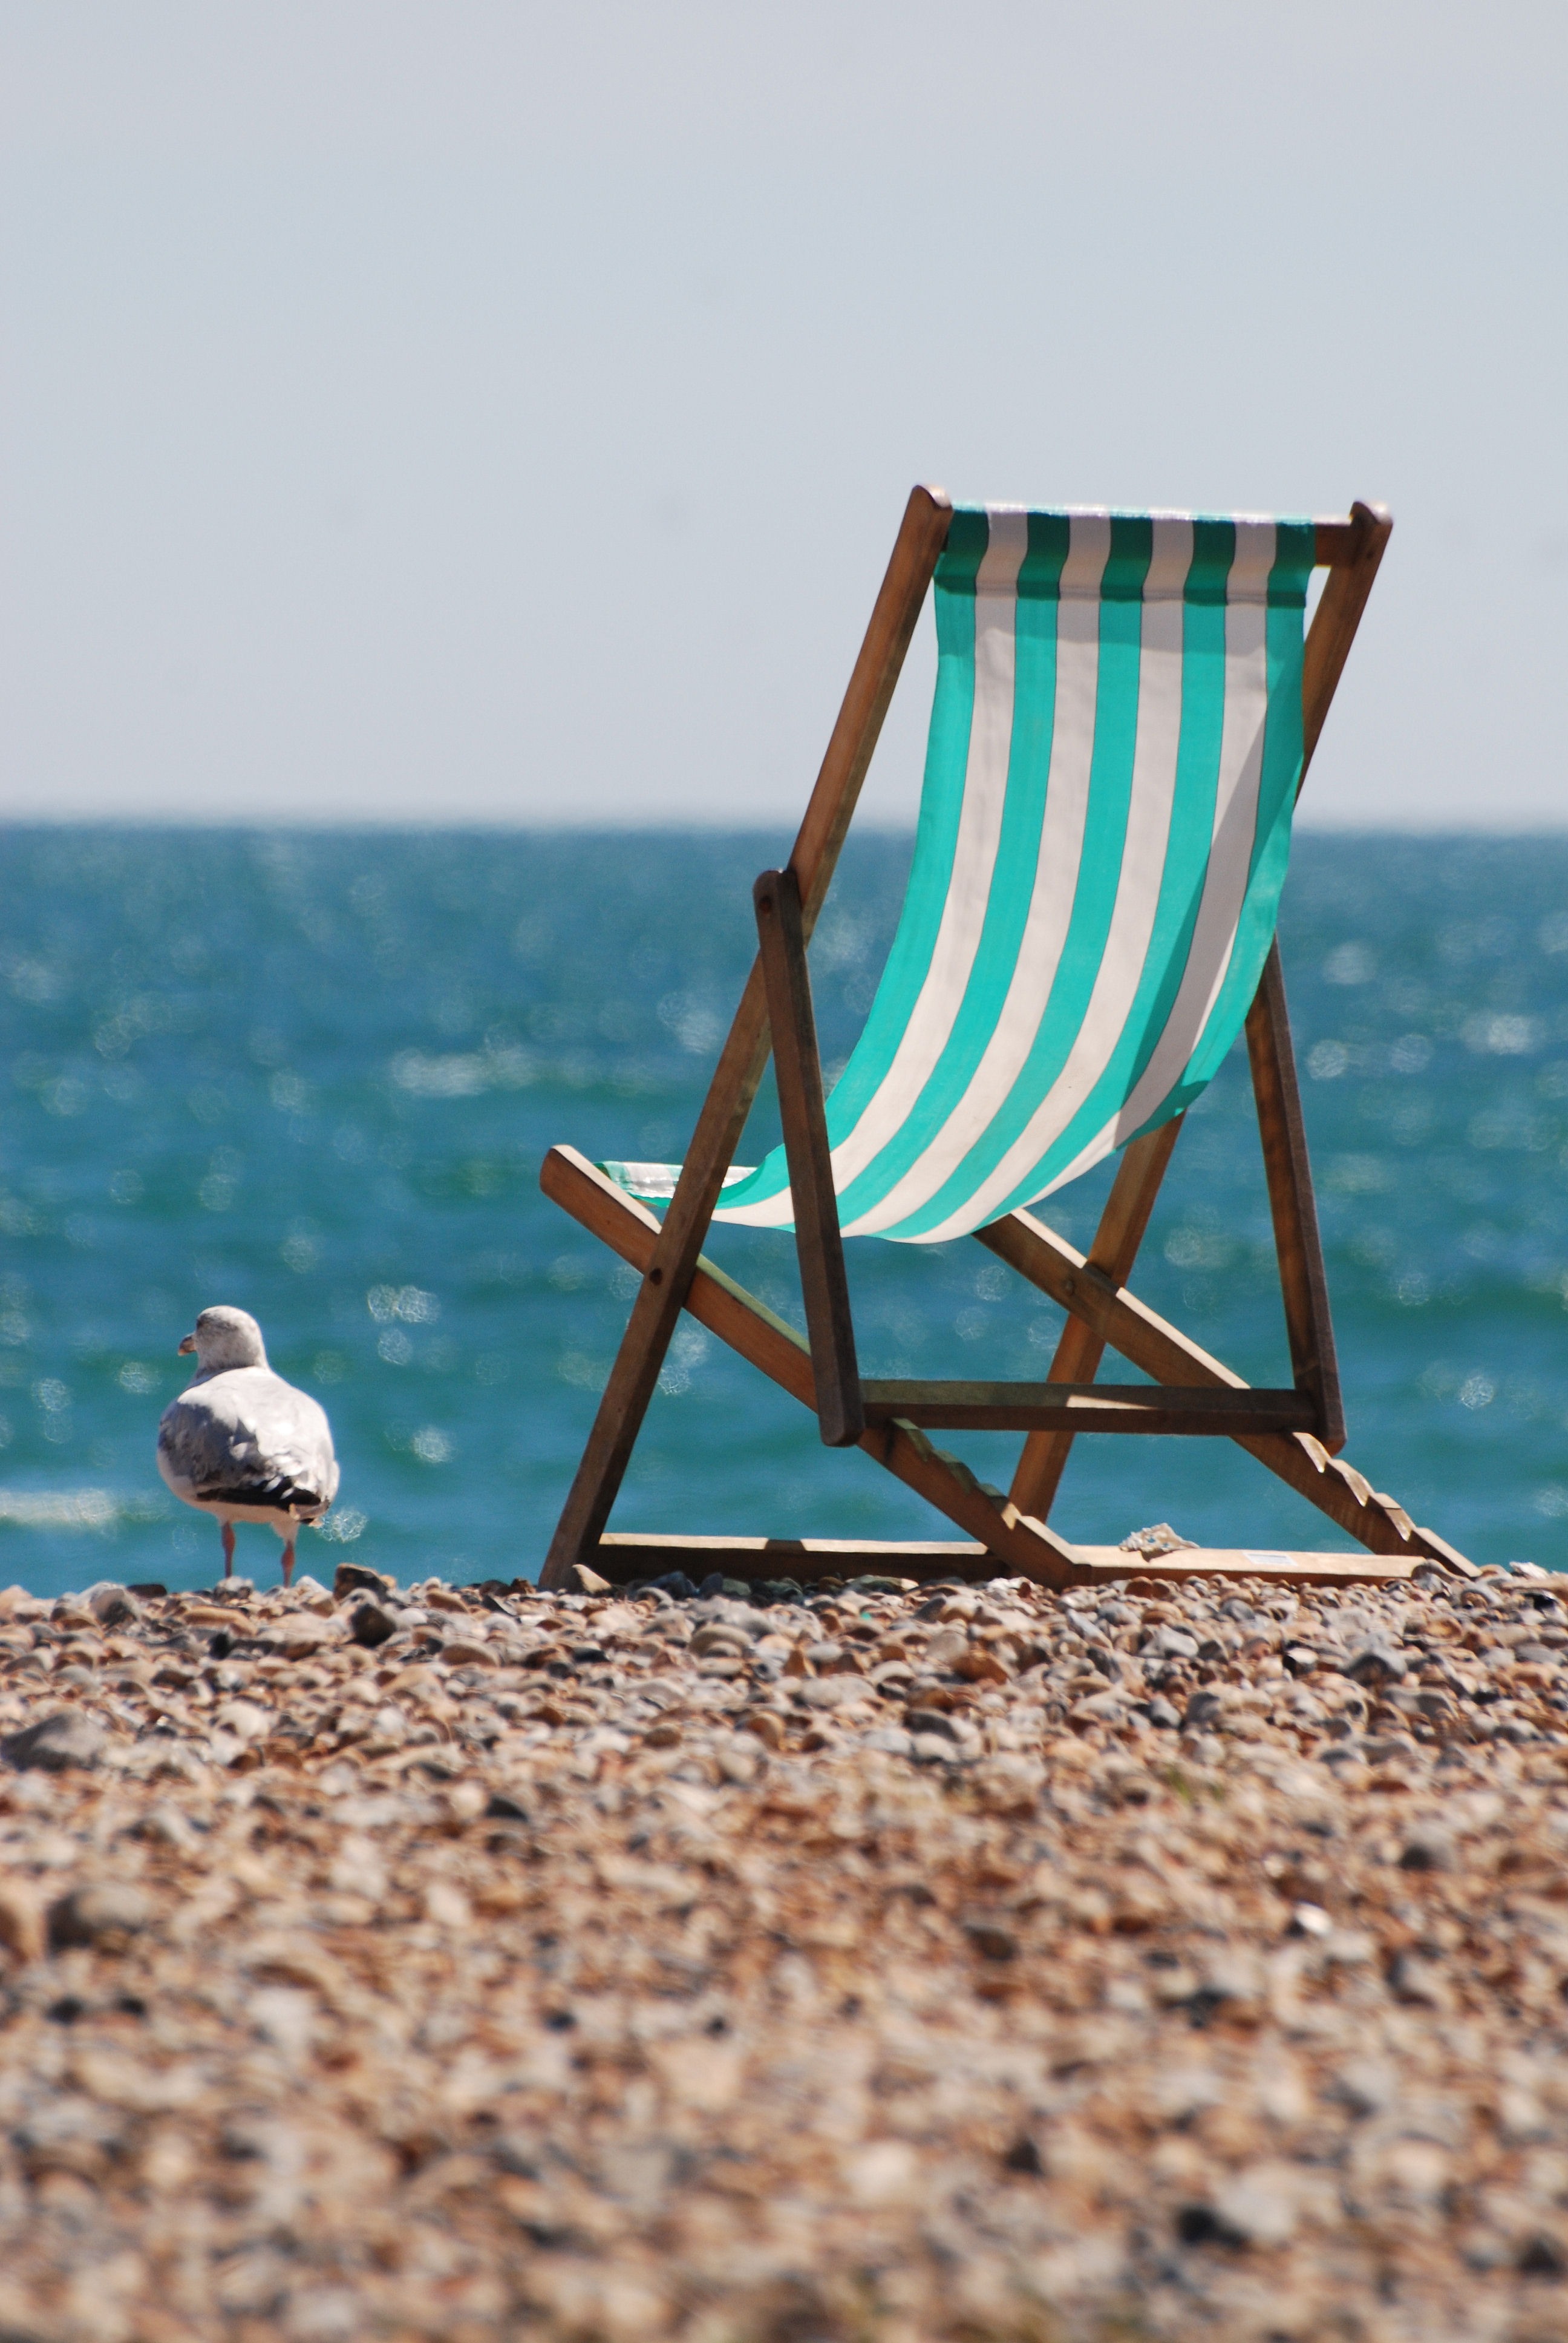
beach, sea, coast, sand, wood, chair, seaside, color, sitting, holiday, blue, furniture, deckchair